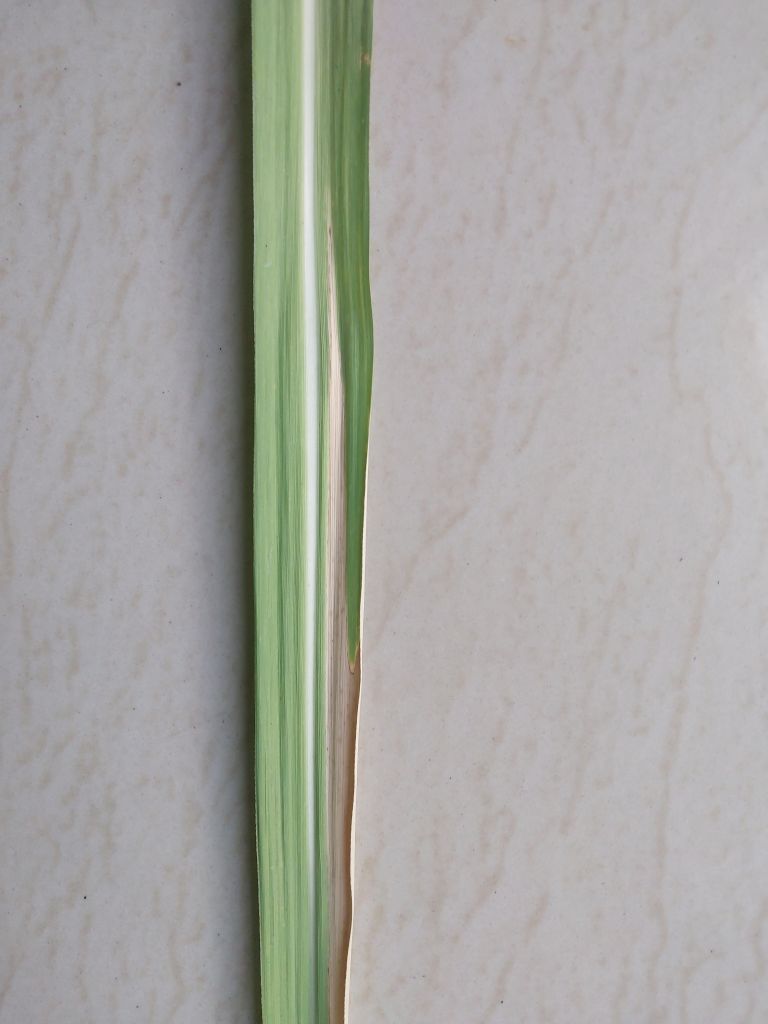
Label: Banded Chlorosis